Dinkey Lakes Wilderness

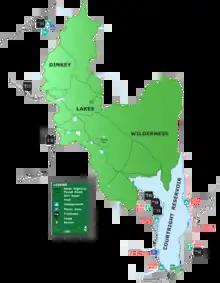
Map of wilderness area

The Dinkey Lakes Wilderness is a federally designated wilderness area located northeast of Fresno, in the state of California, United States. It comprises within the Sierra National Forest and was added to the National Wilderness Preservation System by the California Wilderness Act of 1984. Elevations range from to . Recreational activities in the wilderness include day hiking, backpacking, horseback riding, fishing, rock climbing and cross-country skiing.